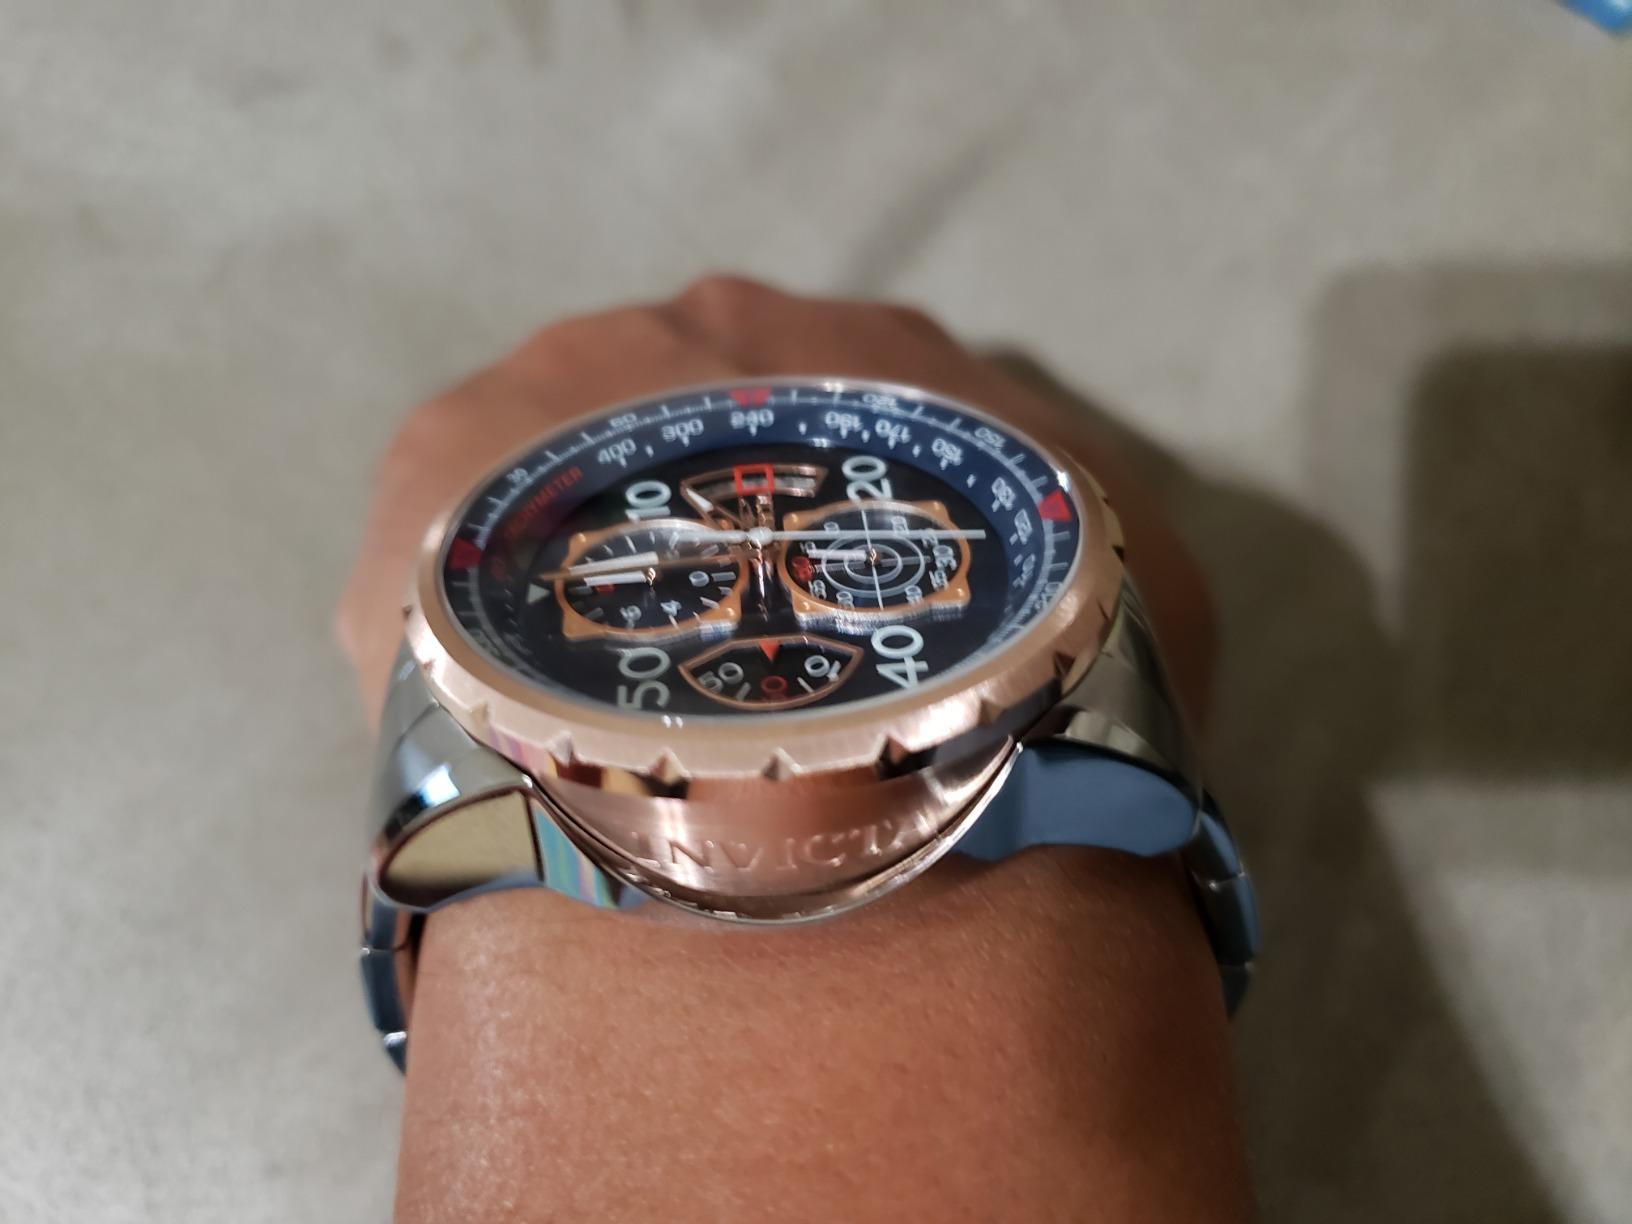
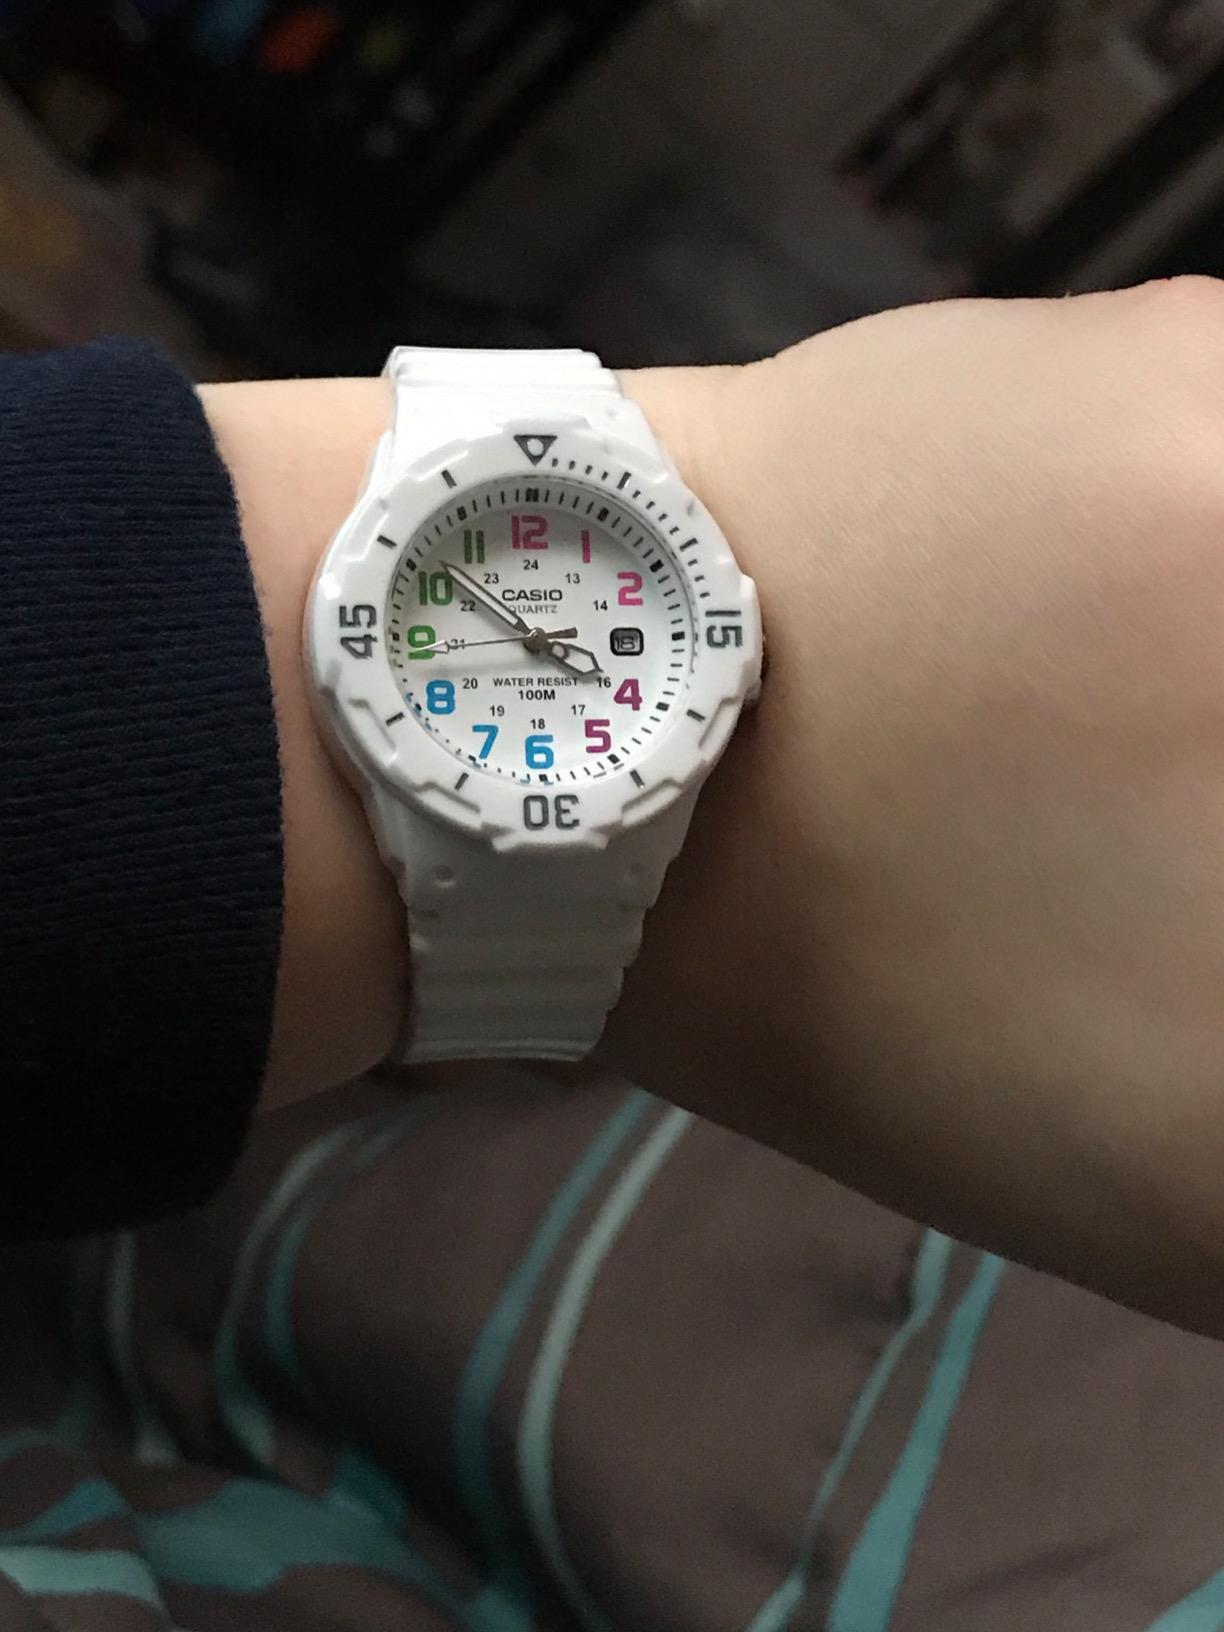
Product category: accessories_watch
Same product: no